Frederick Harrison (railway manager)

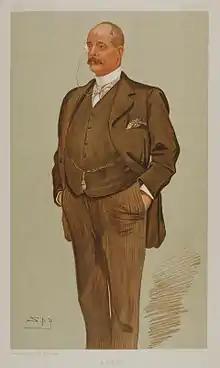
Harrison caricatured by Spy for Vanity Fair, 1894

Lieutenant Colonel Sir Frederick Harrison (184431 December 1914) was railway manager and an officer in the British Army's Engineer and Railway Volunteer Staff Corps.